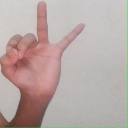
अक्षर: ण